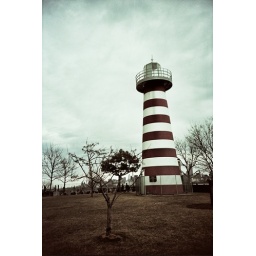
That lighthouse has a fence around it.Jersey City, NJLC-A+ Fuji Provia 400XWeirdly cross-processed/corrected by Manhattan Color Labs